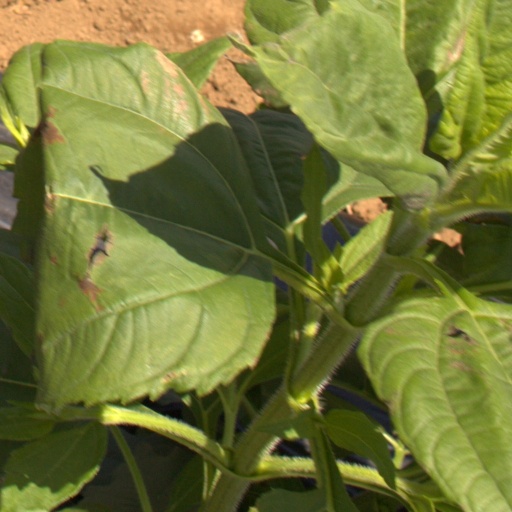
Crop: Jerusalem artichoke